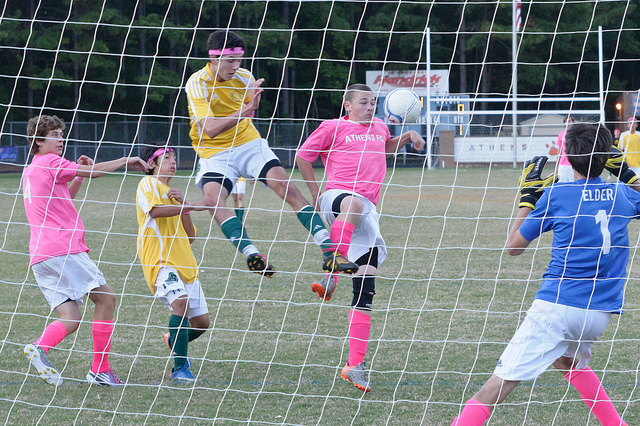
các cầu thủ bóng đá đang tranh chấp bóng ở trước khung thành